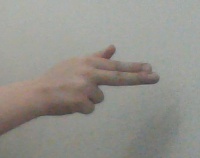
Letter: ghain